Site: brandenburg
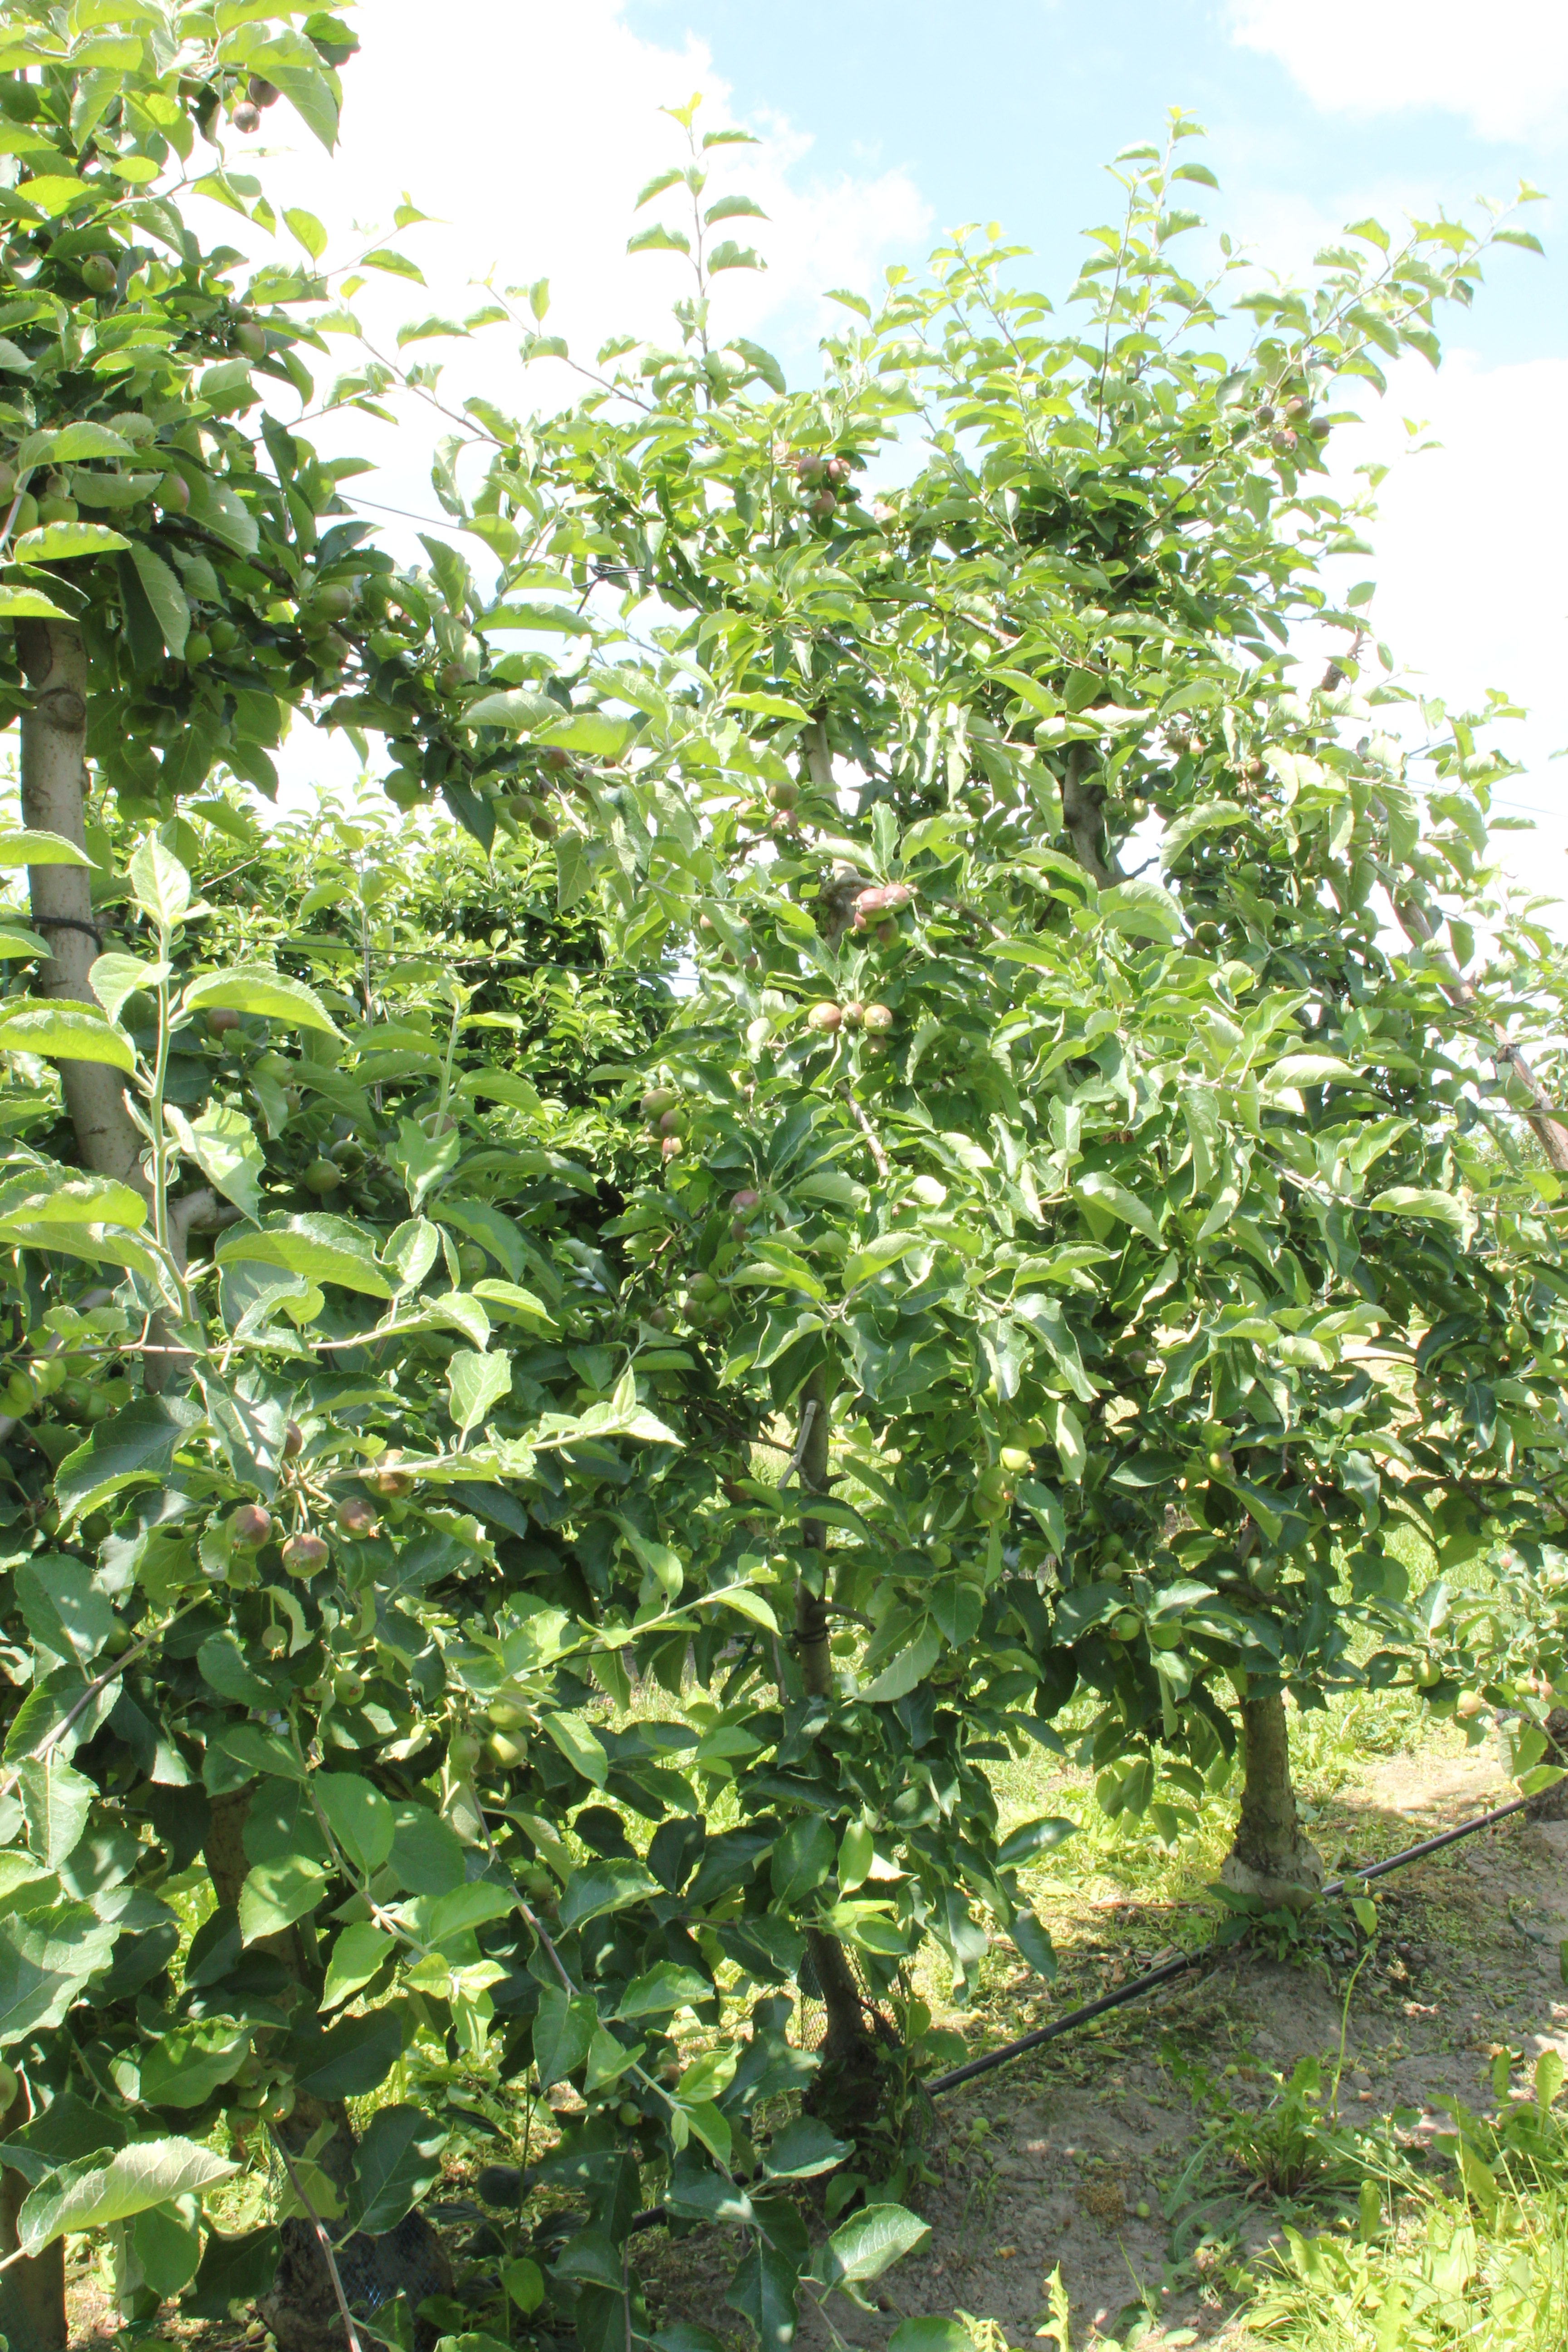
Growth stage (BBCH 73): Development of fruit